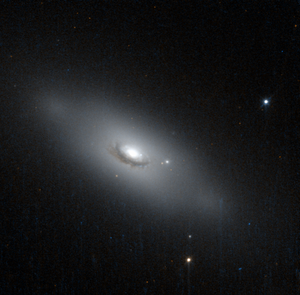
NGC 1260 est une galaxie lenticulaire vue presque par la tranche et située dans la constellation de Persée à environ 262 millions d'années-lumière de la Voie lactée. Elle a été découverte par l'astronome français Guillaume Bigourdan en 1884.